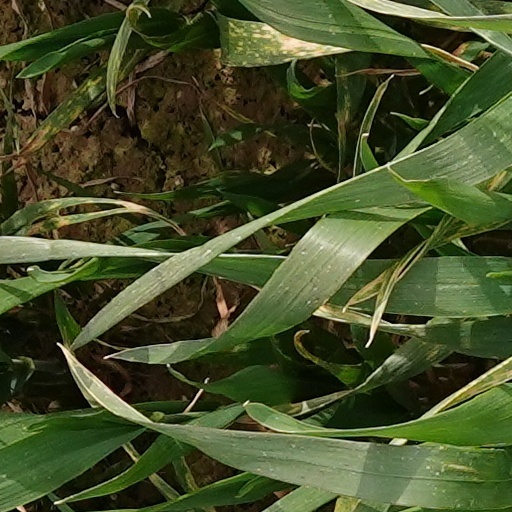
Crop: wheat